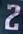
Number: 2